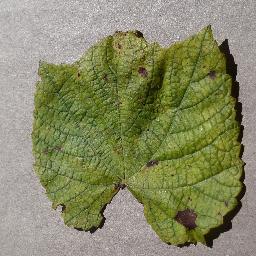
Label: Grape___Leaf_blight_(Isariopsis_Leaf_Spot)